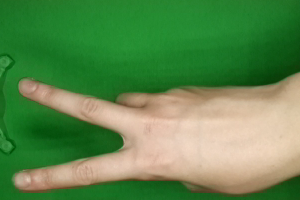
Label: scissors